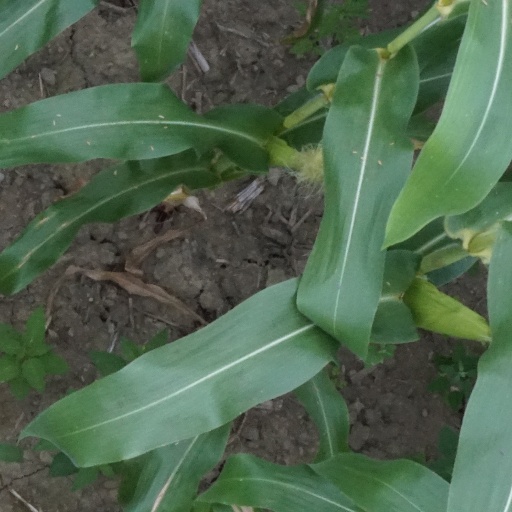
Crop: maize; corn